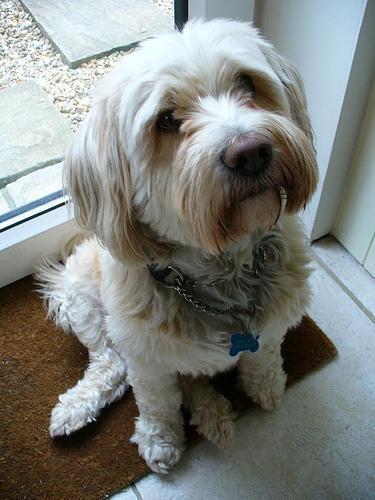
Tibetan_terrier